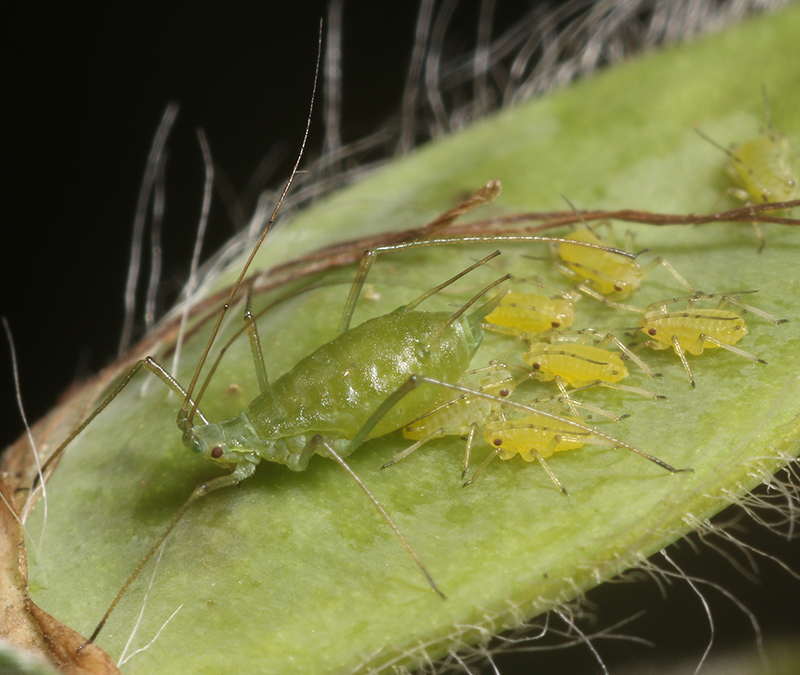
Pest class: pea_aphid